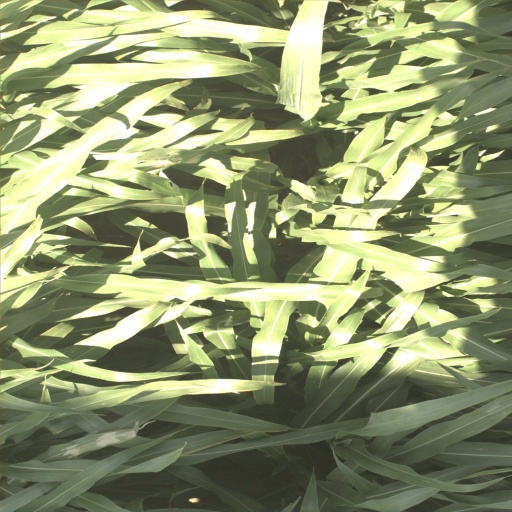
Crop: sorghum